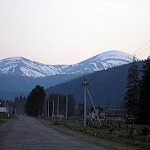
Scene: Outdoor